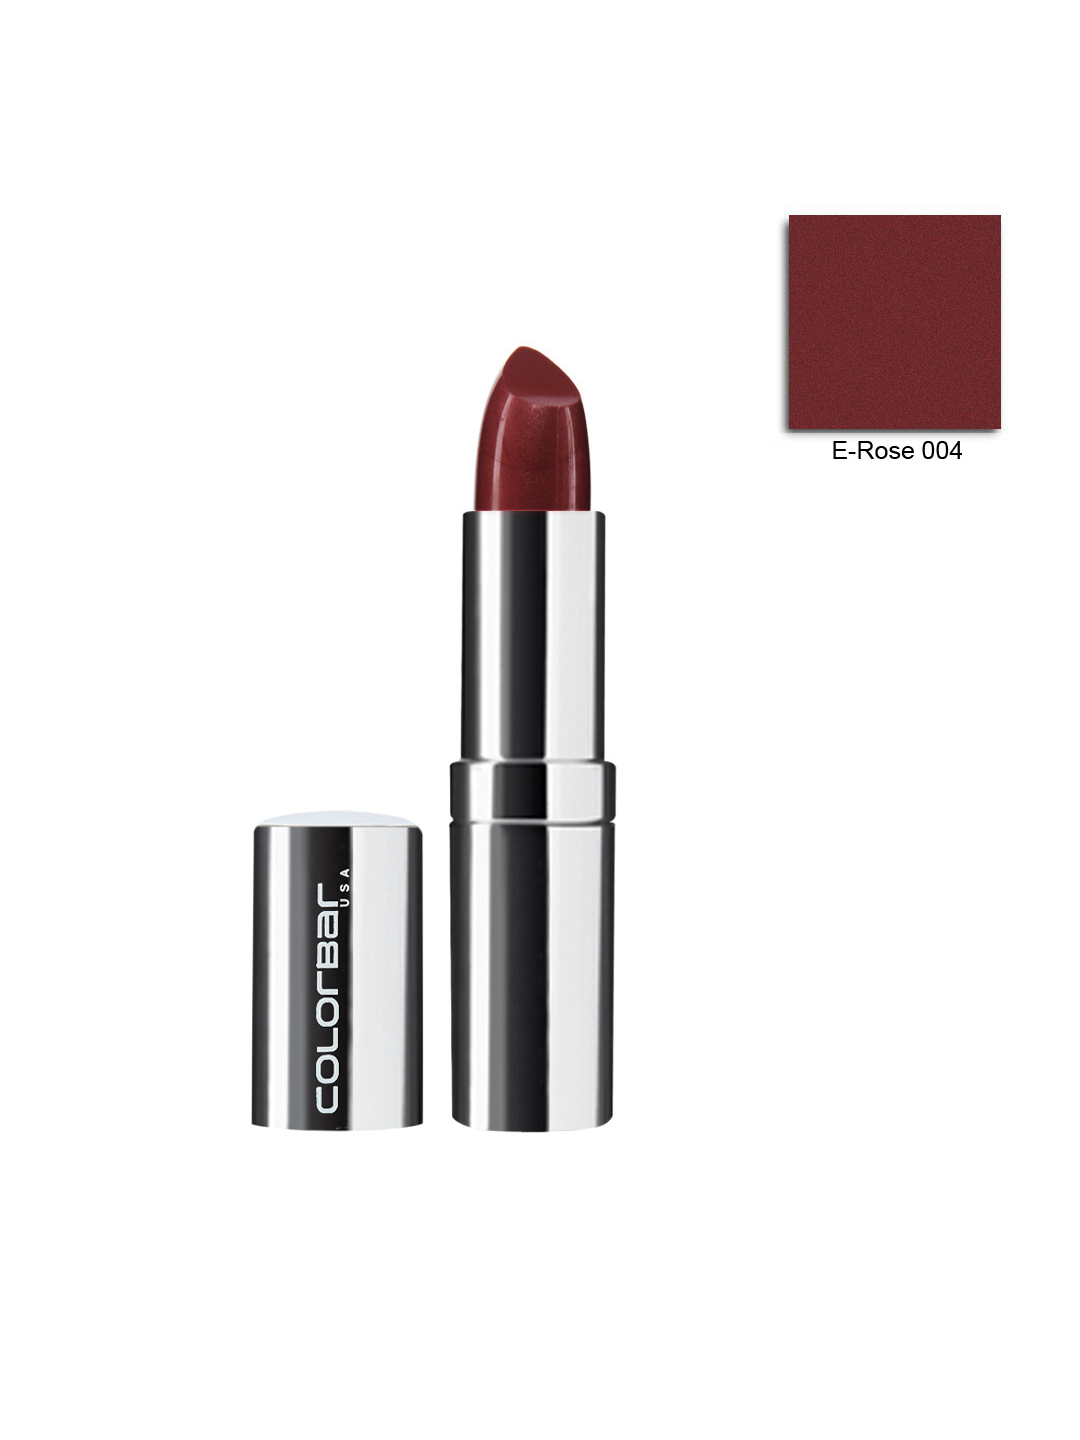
Colorbar Velvet Matte Wine Blush Lipstick 04 M
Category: Personal Care / Lips / Lipstick
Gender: Women
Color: Purple
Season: Spring 2017
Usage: Casual